Wade Phillips

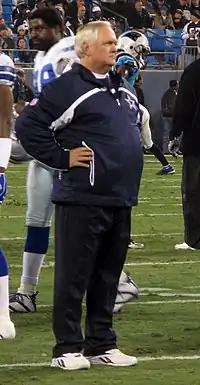
Phillips with the Dallas Cowboys in 2007

Counting head coaching jobs as well as interim stints, Phillips has served as head coach for more teams (six) than any other person in NFL history.